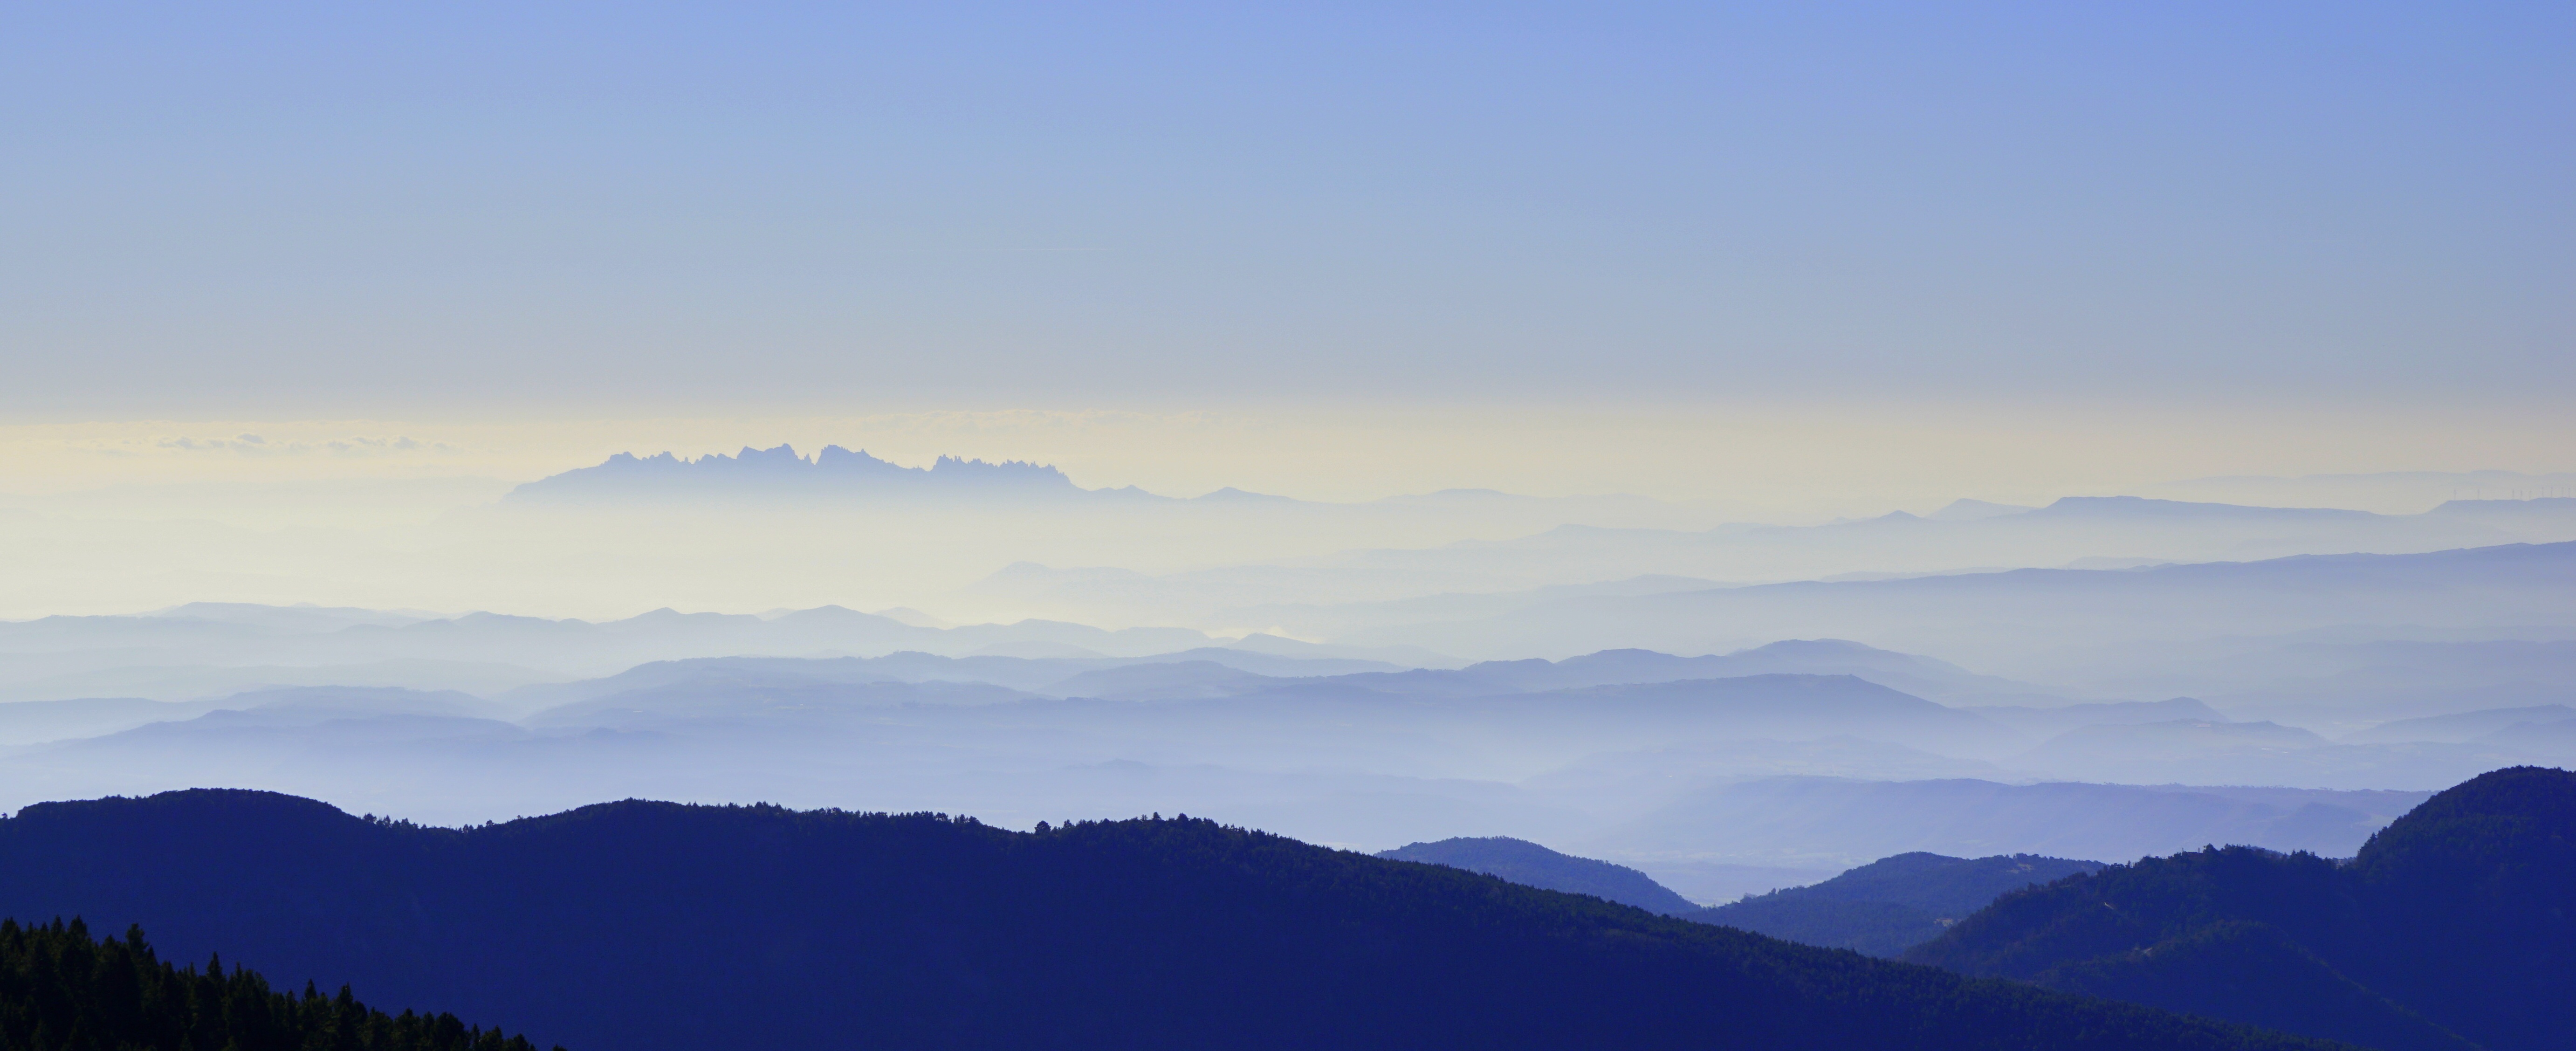
landscape, nature, horizon, silhouette, mountain, light, cloud, sky, fog, sunrise, mist, morning, hill, dawn, mountain range, panorama, dusk, space, ridge, plain, clouds, alps, plateau, cordillera, montes, montserrat, landform, inversion, geographical feature, atmospheric phenomenon, mountainous landforms